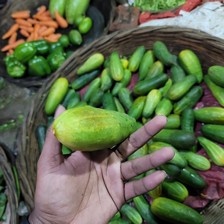
Label: cucumber